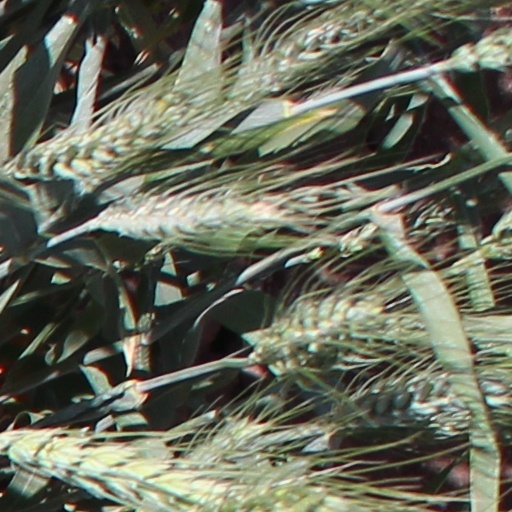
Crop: wheat